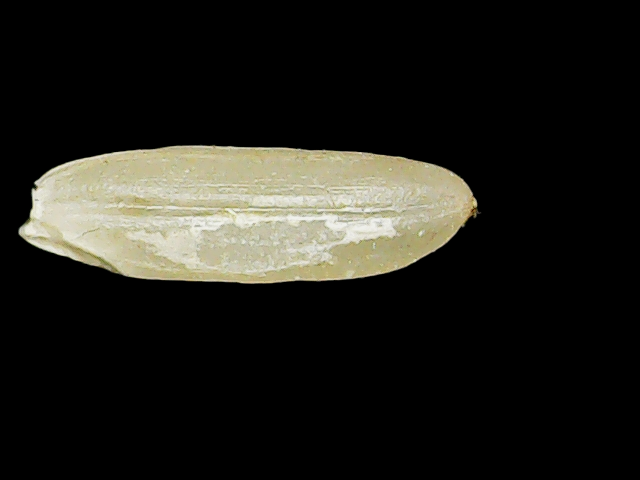
Rice variety: Binadhan17